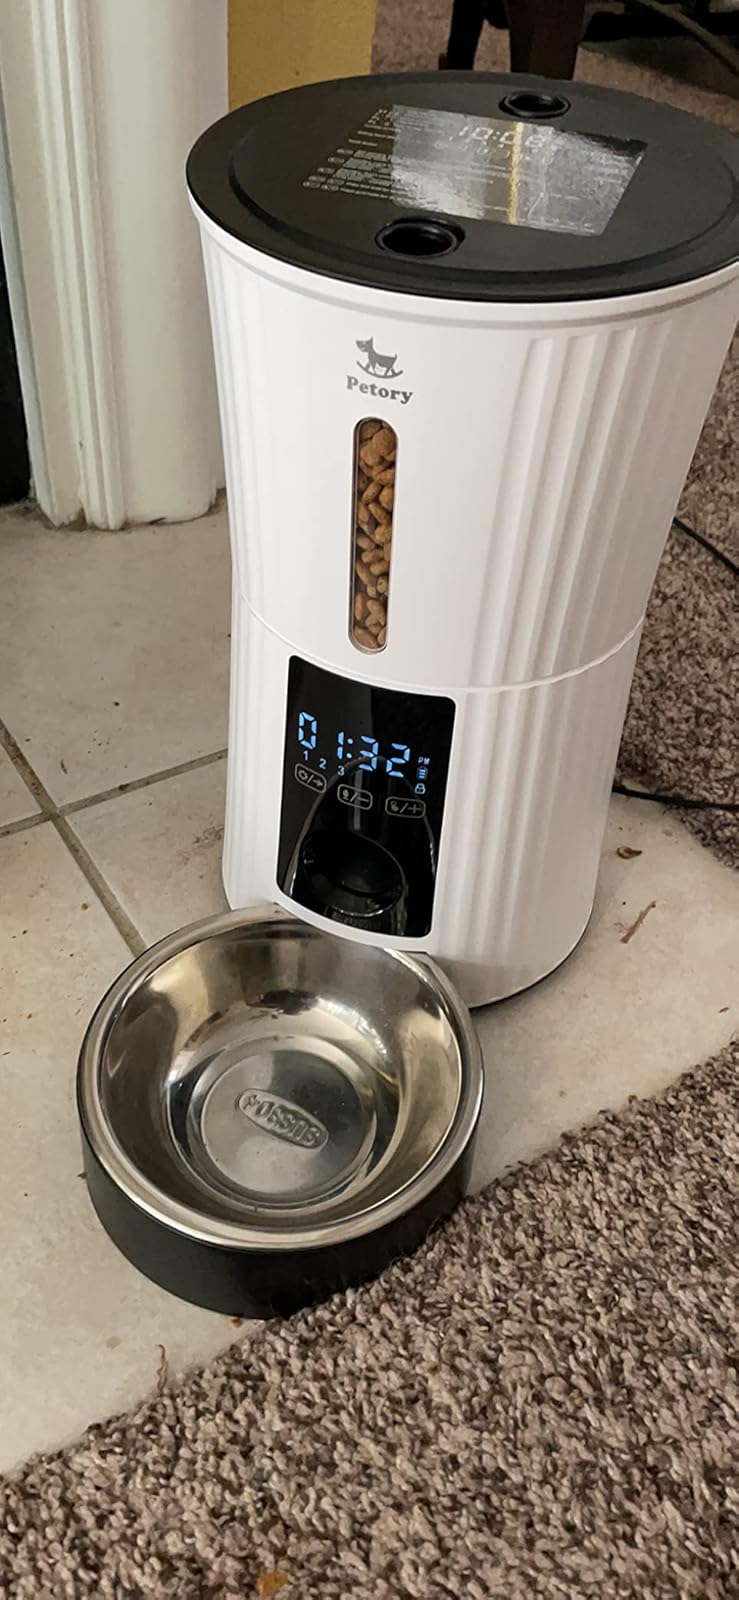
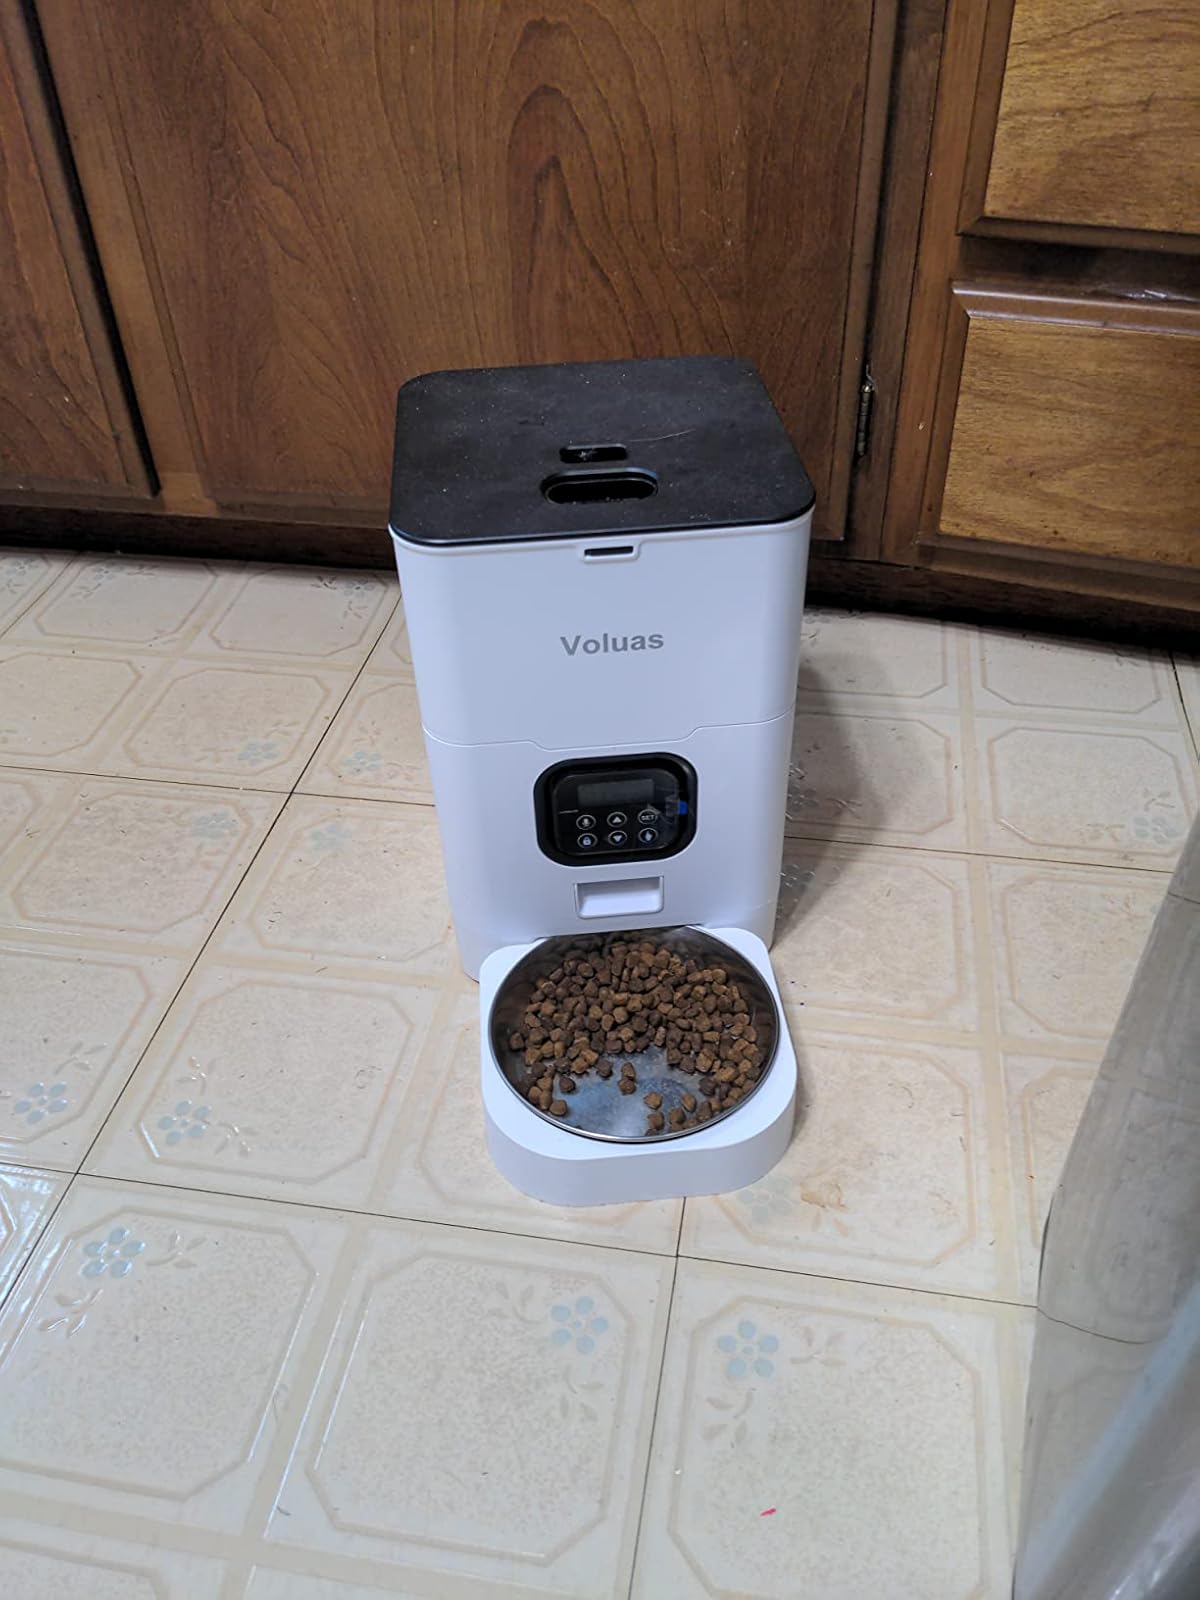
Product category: items_feeder
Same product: no